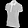
Label: T - shirt / top